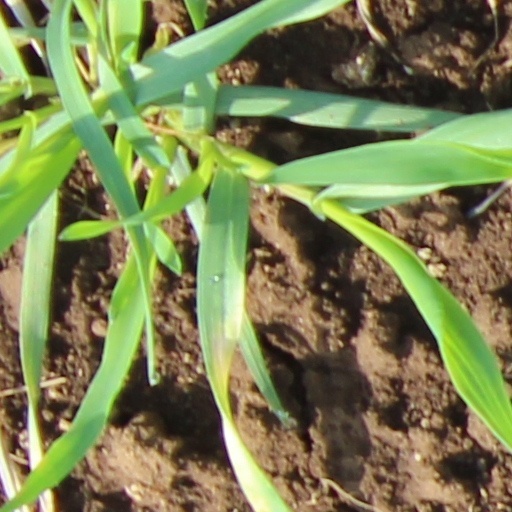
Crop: wheat